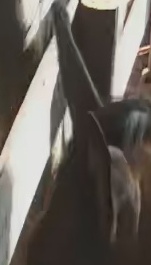
Face region: ears (position_of_ears)
Pain indicator: not_present